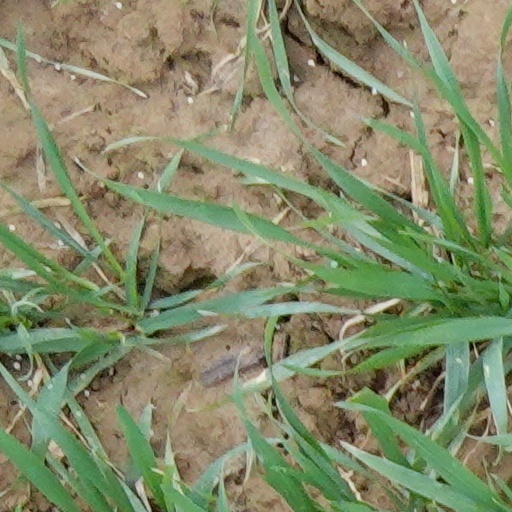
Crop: wheat